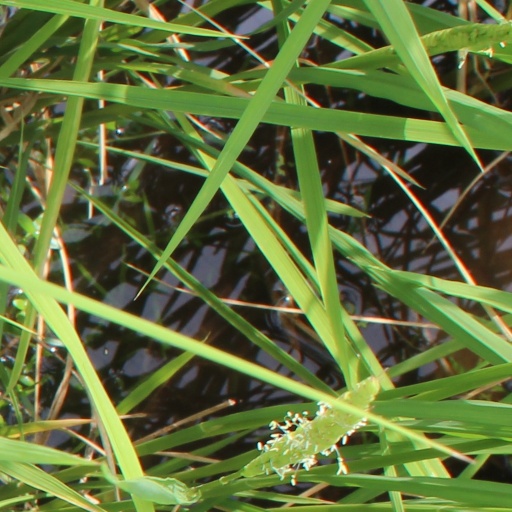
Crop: rice